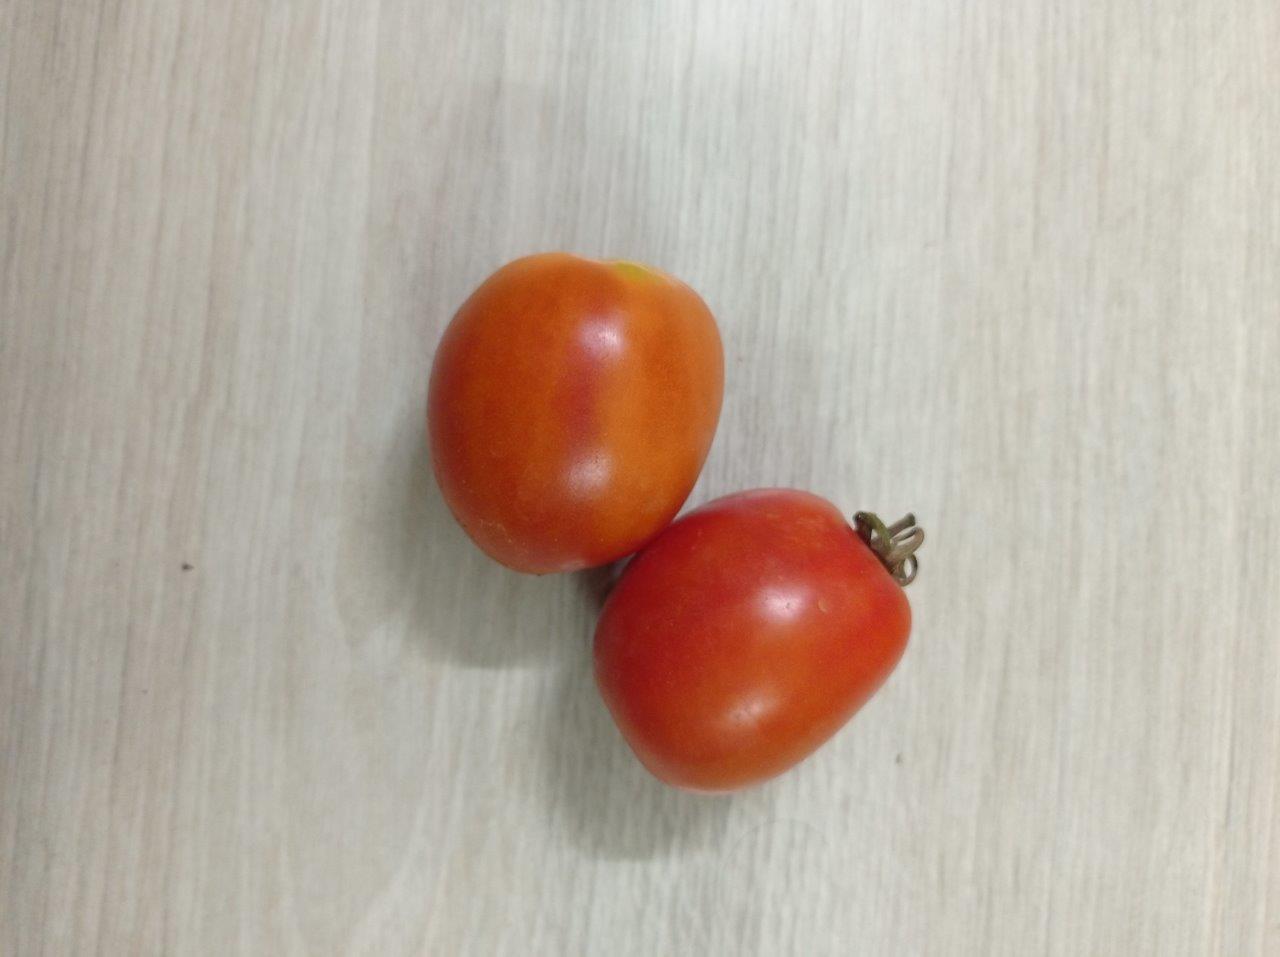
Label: Fresh